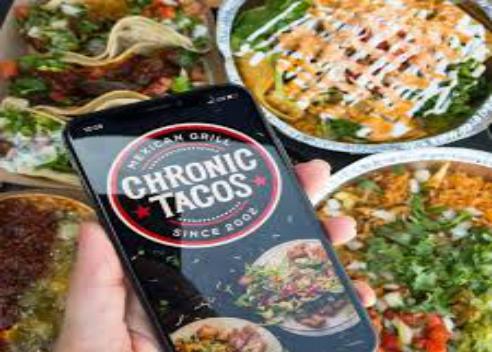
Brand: Chronic Tacos-2
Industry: Food